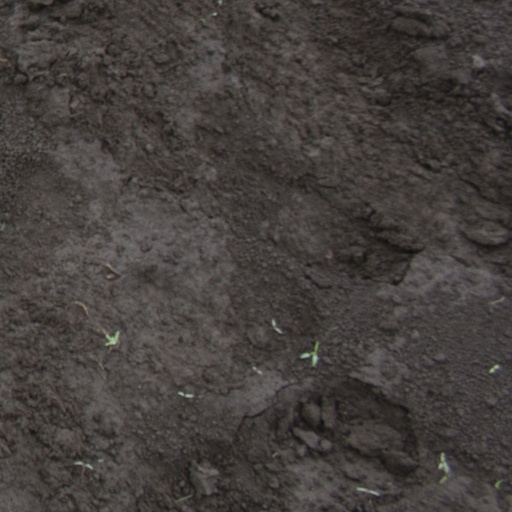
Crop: soybean